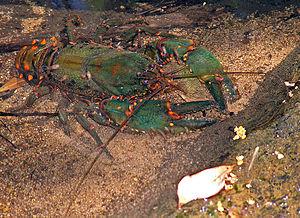
Les Parastacidae constituent une famille de crustacés décapodes.